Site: brandenburg
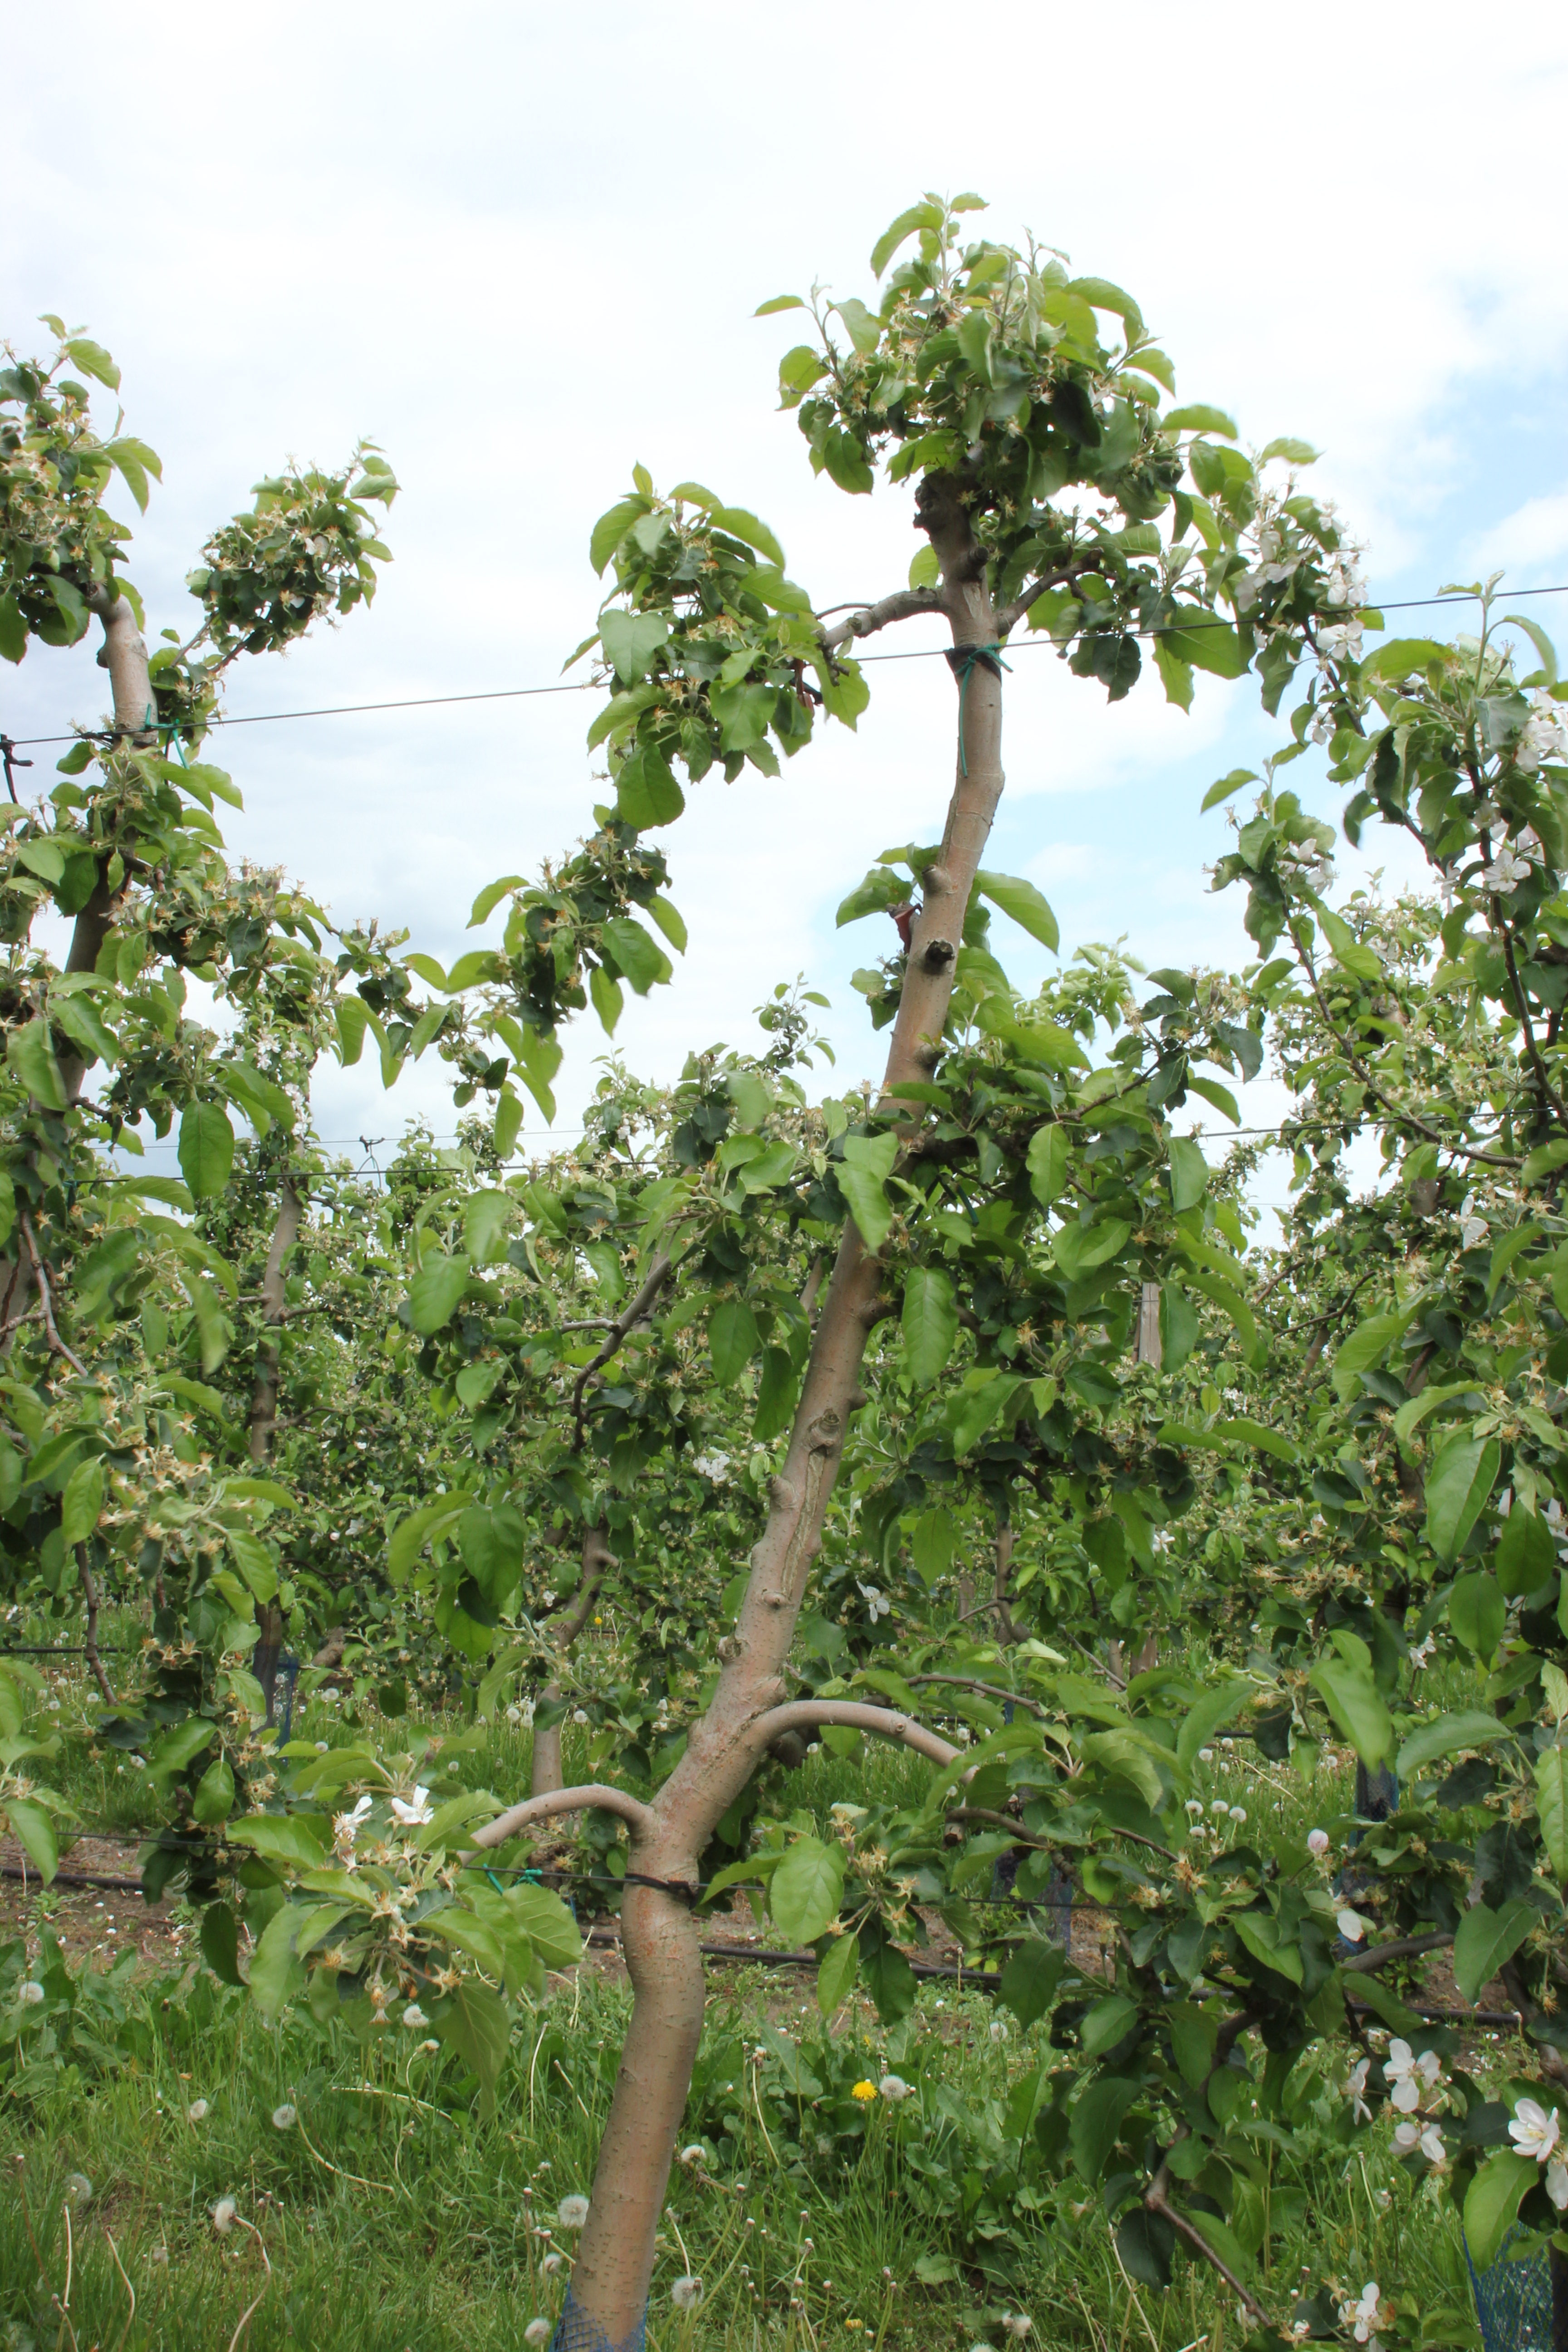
Growth stage (BBCH 67): Flowering